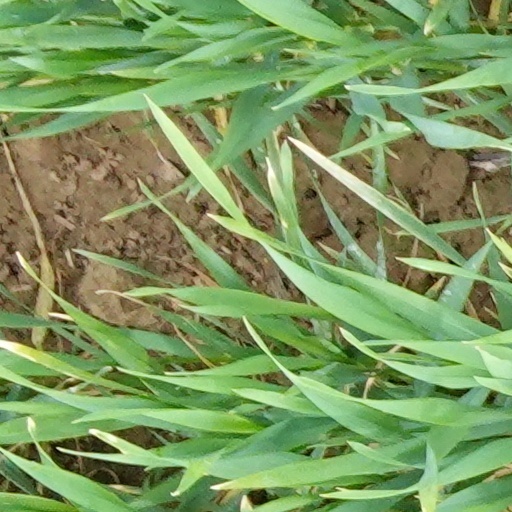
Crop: wheat